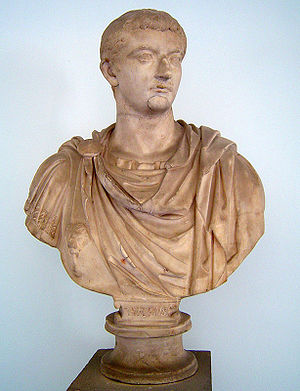
Tiberius
Tiberius Claudius Nero, kendt som Tiberius, var romersk kejser 14 – 37. Roms anden kejser.